Wilt Chamberlain

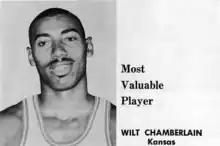
Chamberlain was named MVP of the NCAA tournament at Kansas.

In the NCAA finals, the second-ranked Kansas Jayhawks played the top-ranked, undefeated North Carolina Tar Heels, led by All-American and National Player of the Year Lennie Rosenbluth. Tar Heels coach Frank McGuire used several unorthodox tactics to thwart Chamberlain. For the tip-off, he sent his shortest player Tommy Kearns to upset Chamberlain; and the Tar Heels spent the rest of the night triple-teaming him, one defender in front, one behind, and a third arriving as soon as he got the ball. With the Tar Heels' fixation on Chamberlain, the Jayhawks shot only 27% from the field in contrast with 64% for the Tar Heels, and trailed 22–29 at halftime. With 10 minutes to go, North Carolina led 40–37 and stalled the game as they passed the ball around with no intention of scoring a basket. After several Tar Heel turnovers, the game was tied at 46 at the end of regulation.